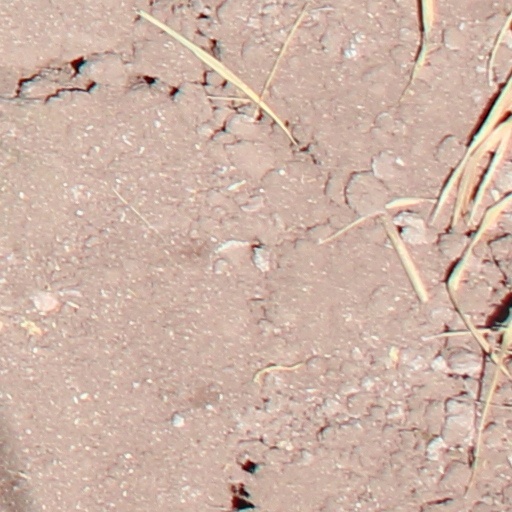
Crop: wheat